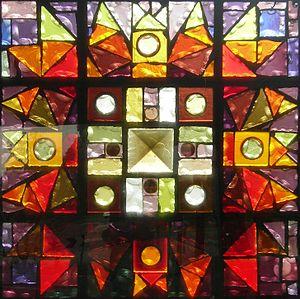
Leonard French, né le 8 octobre 1928 à Brunswick et mort le 10 janvier 2017 à Melbourne, est un peintre et un décorateur australien.